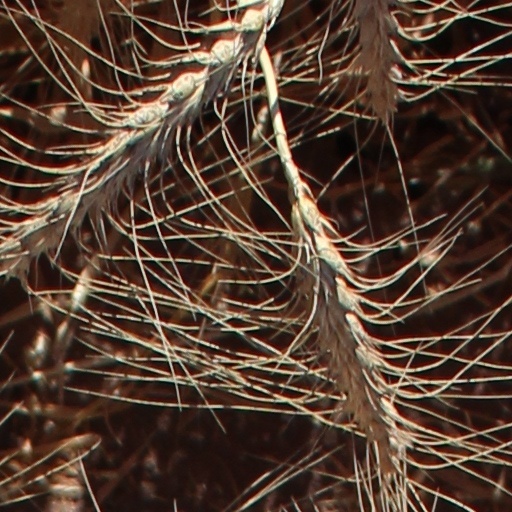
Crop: wheat